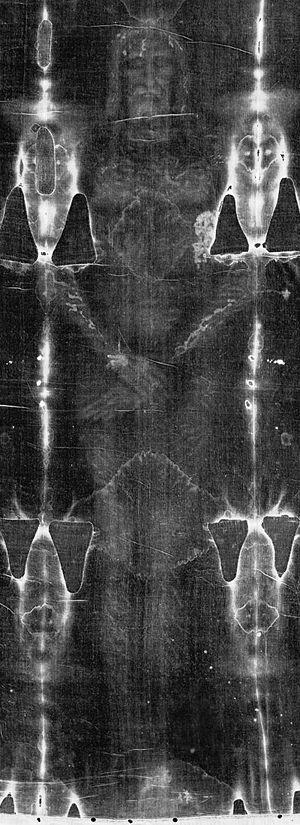
Giuseppe Enrie, né à Ceresole Alba près de Cuneo, le 9 novembre 1886 et mort en 1961 à Turin, était un photographe professionnel connu pour avoir pris, en 1931, les seconds clichés officiels du suaire de Turin après ceux pris en 1898 par Secondo Pia.